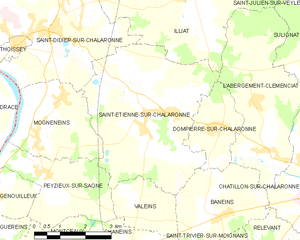
Carte des communes françaises: Saint-Étienne-sur-Chalaronne